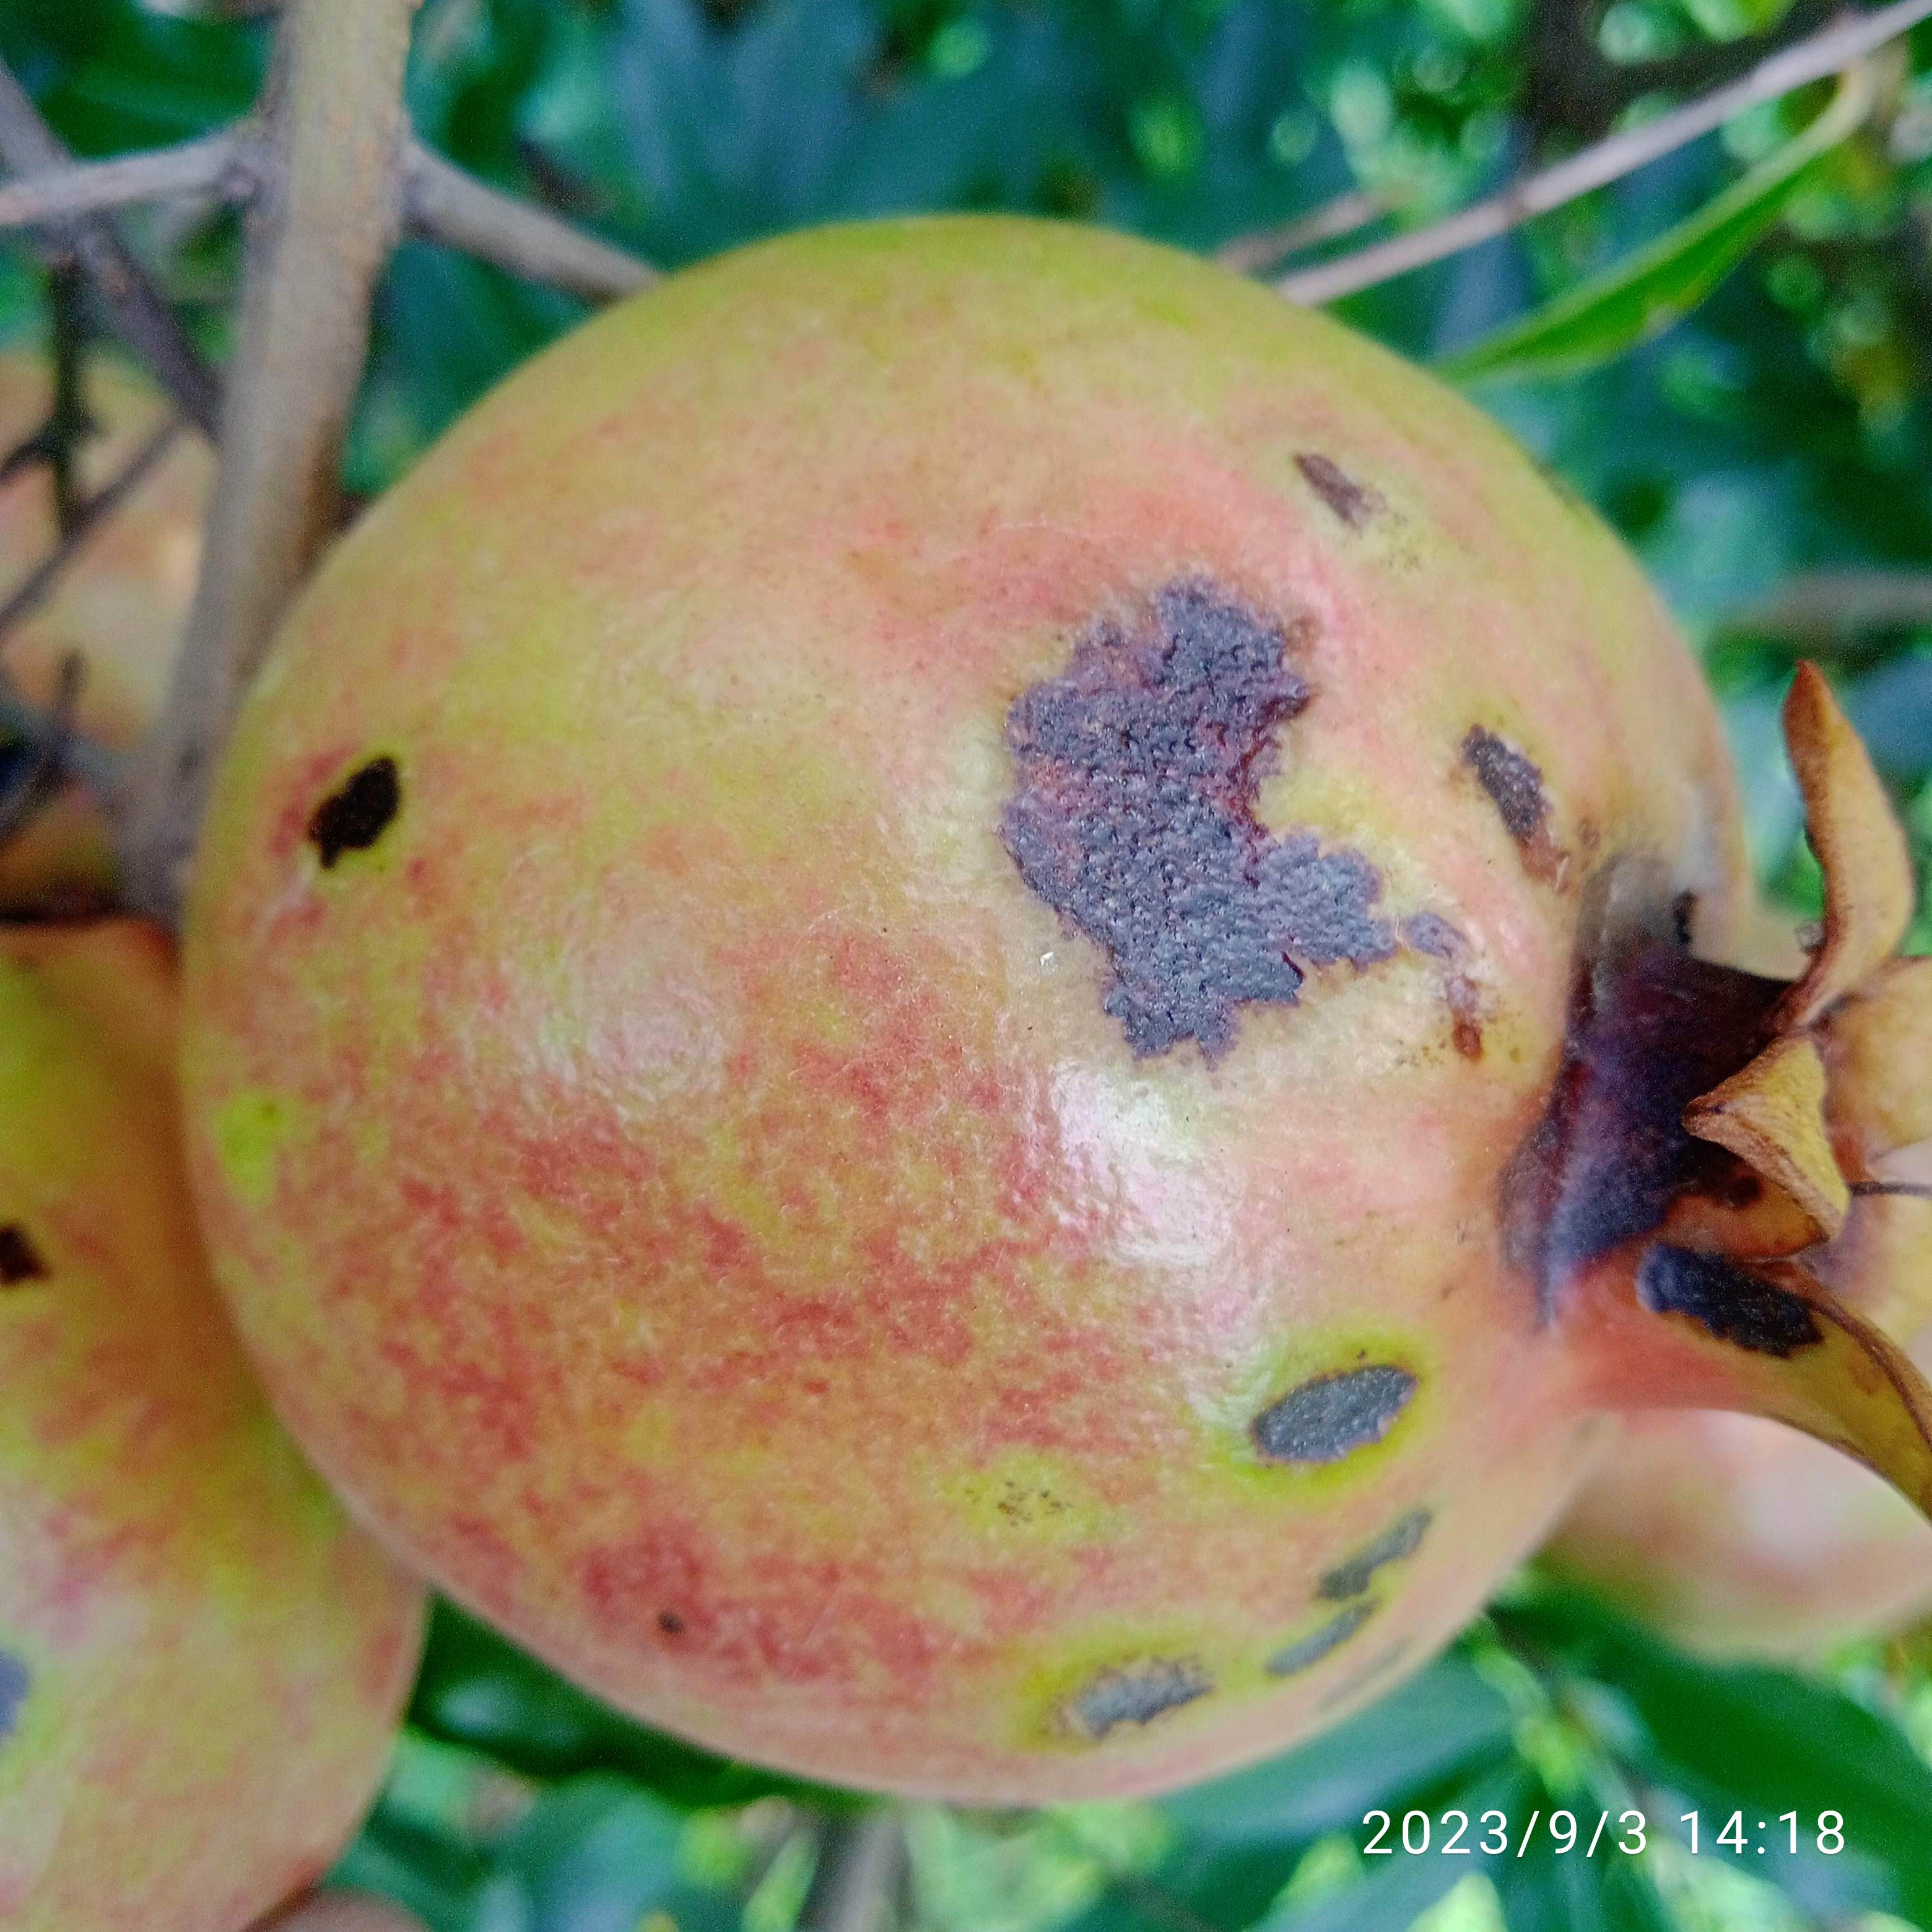
Label: Anthracnose